Rolls-Royce Limited

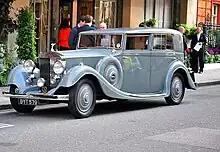
20/25 limousine by Gurney Nutting

In 1921, Rolls-Royce opened a new factory in Springfield, Massachusetts in the United States to help meet a three-year backlog demand where a further 1,703 "Springfield Ghosts" and 1,241 Phantoms were built. This factory was run by subsidiary Rolls-Royce of America, Inc., and operated for 10 years, with the first car being completed on January 17, 1921, that being a Silver Ghost with a documented chassis price of US$11,750 ($ in dollars ). When the factory closed in 1931, 2,944 total vehicles had been produced. It was located at the former American Wire Wheel factory on Hendee Street, with the administration offices at 54 Waltham Ave. Springfield was the earlier location for the Duryea Motor Wagon Company, the location where the first American gasoline-powered vehicle was built. Bodies for American assembly were supplied by Brewster & Co. in Long Island City, New York.